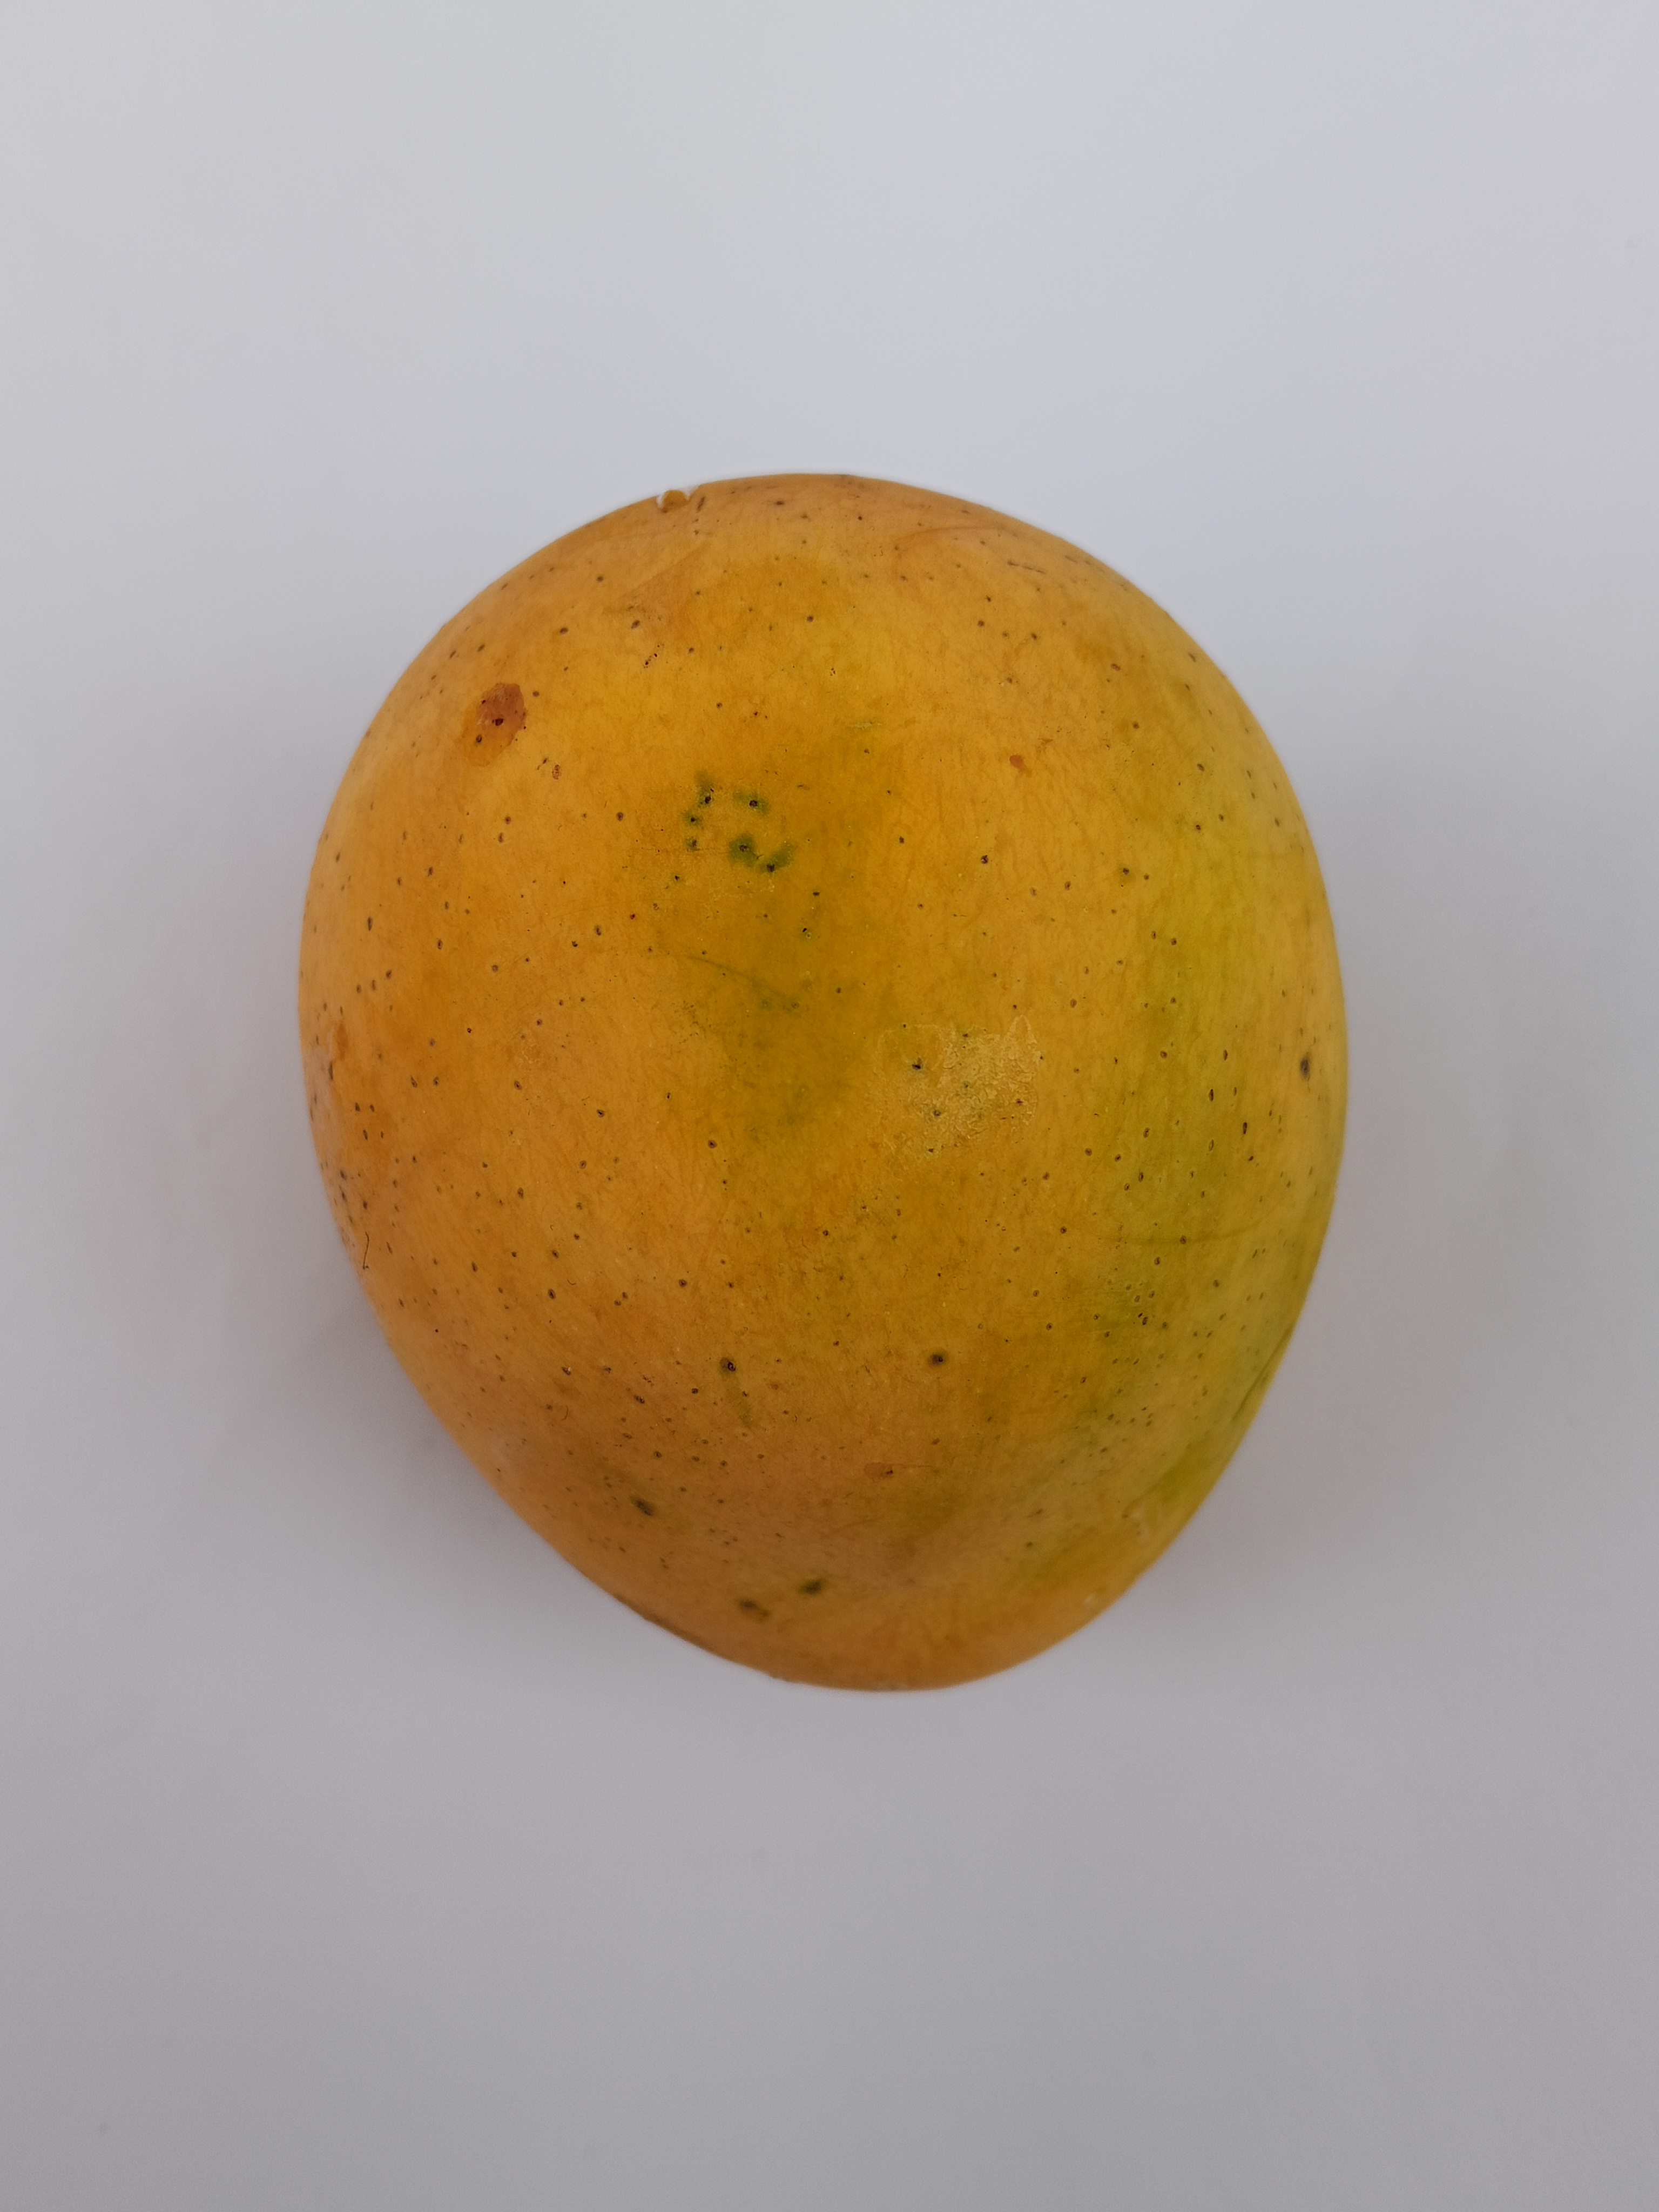
Mango variety: Sundari